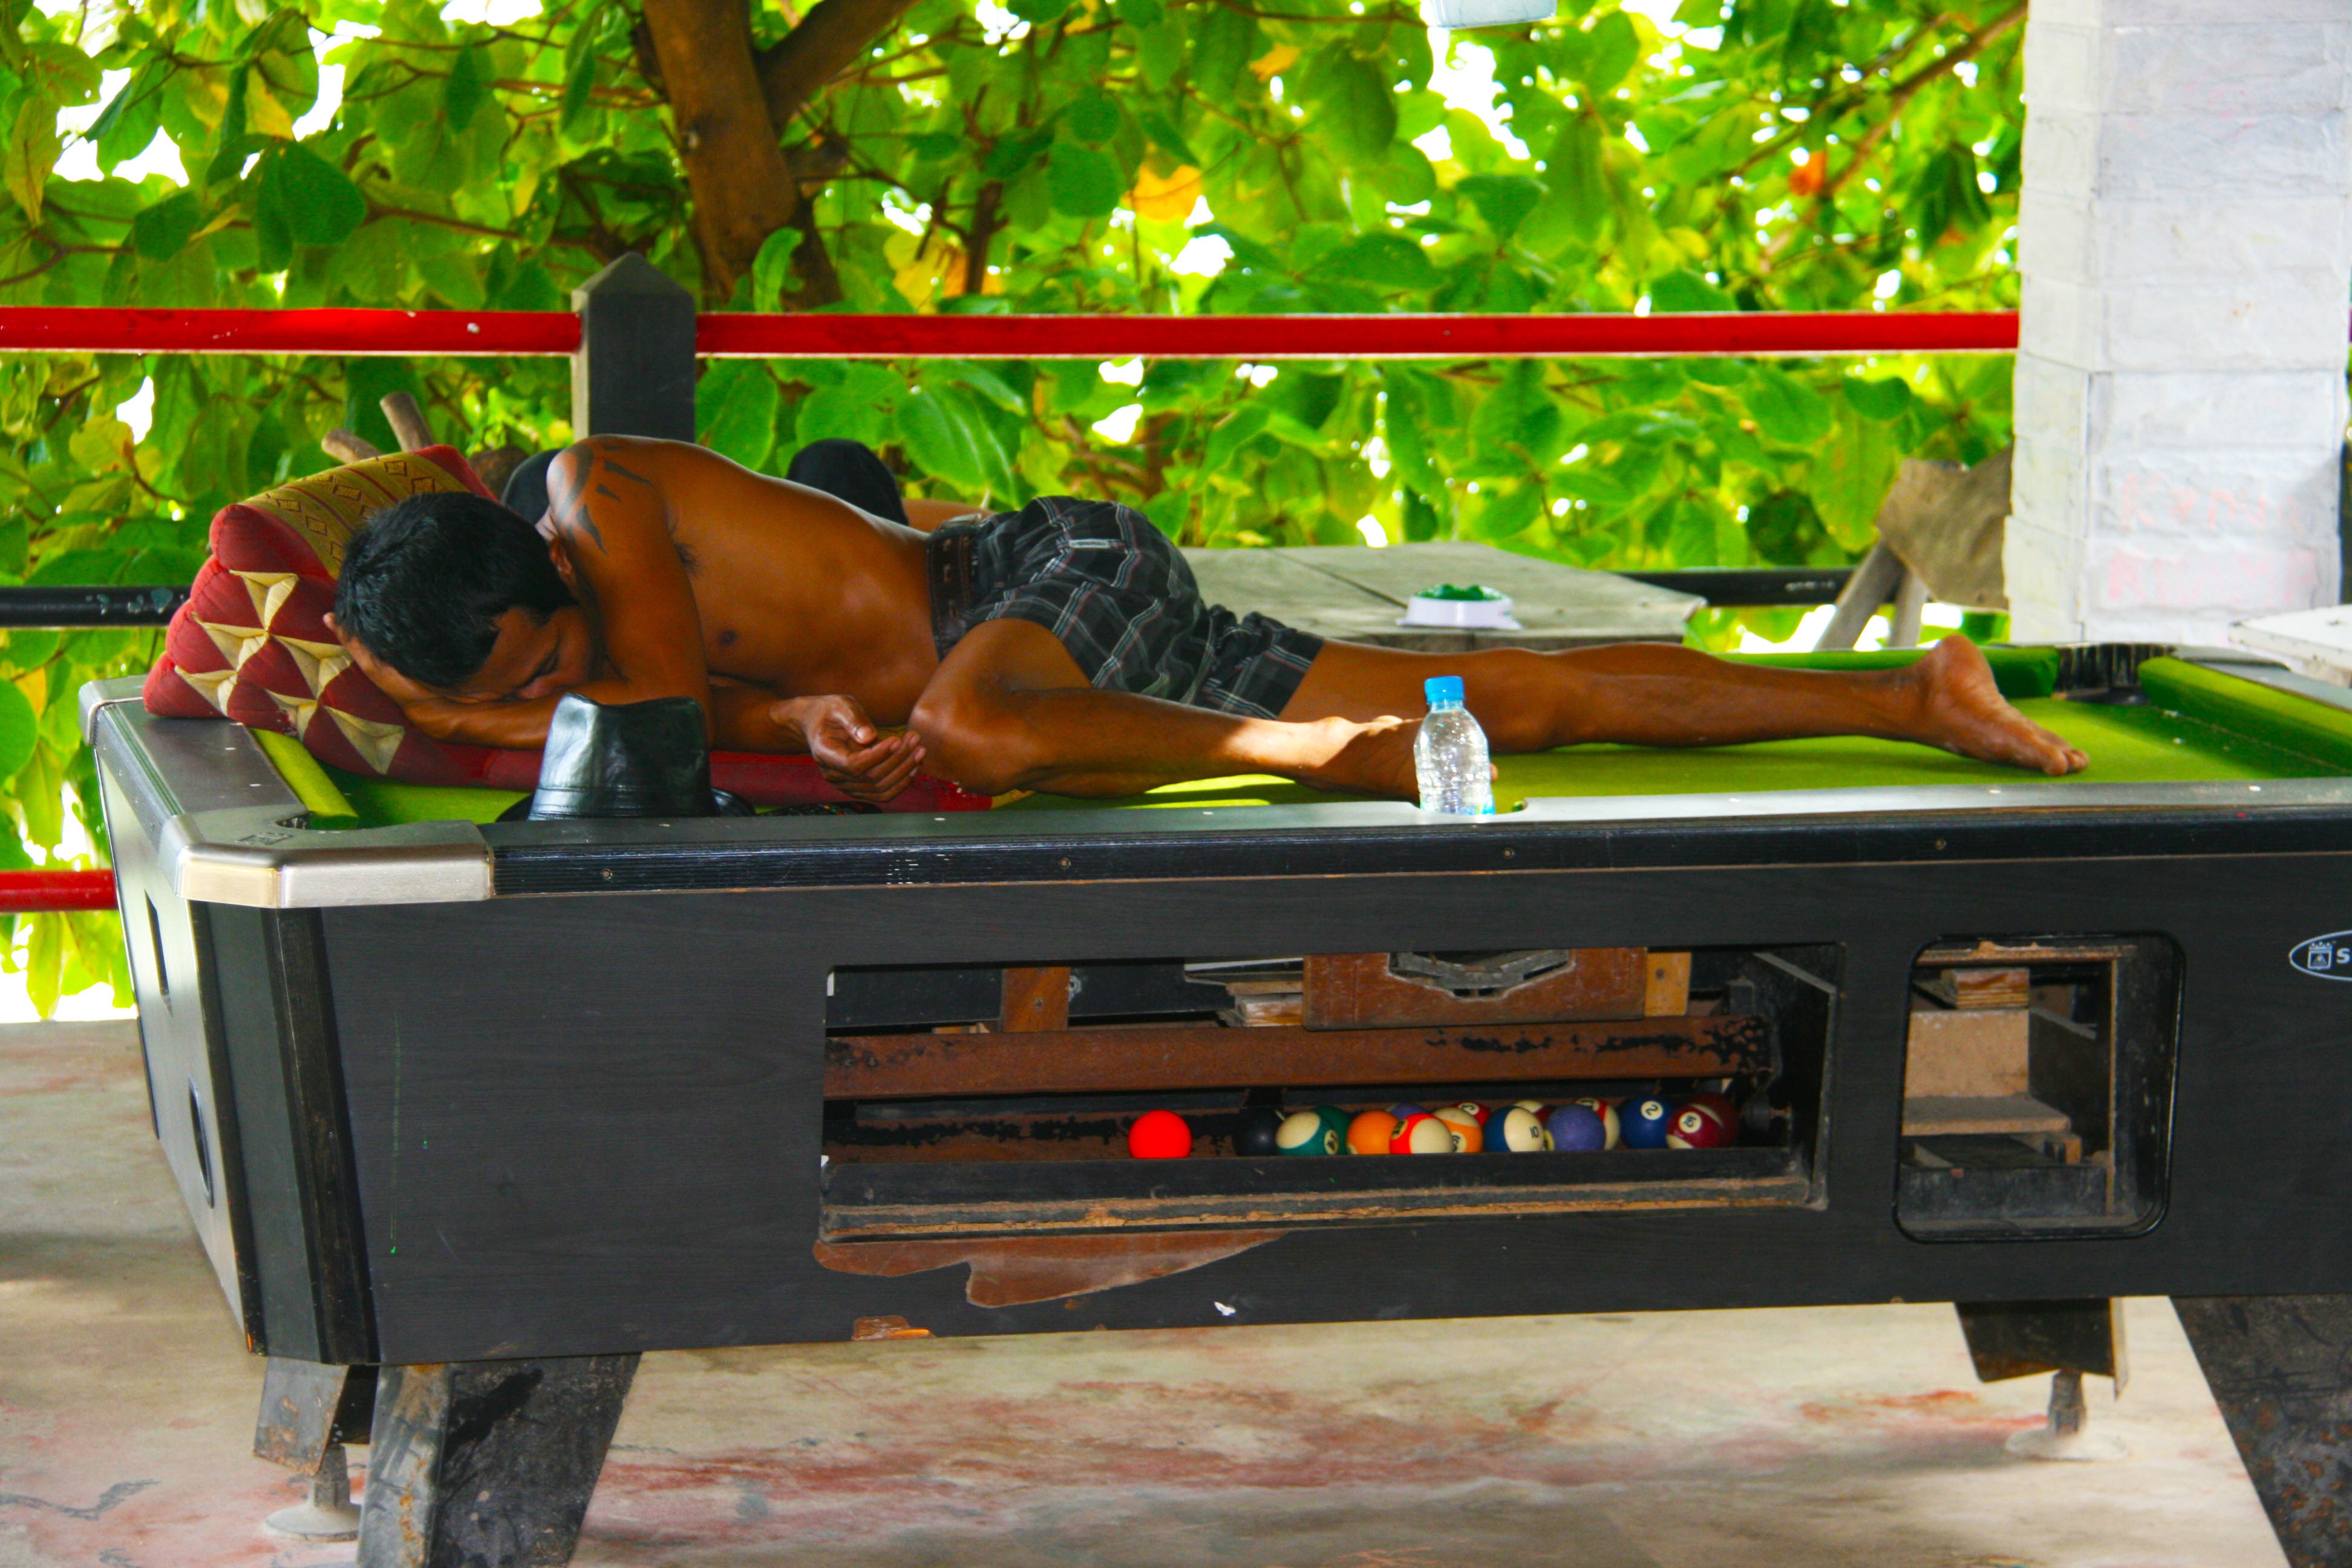
table, play, summer, vacation, relax, sleeping, tropical, natural, holiday, asia, furniture, pool table, thailand, relaxing, lazy, relaxation, meditation, hotel, resort, spa, massage, games, lying, relaxed, therapy, aromatherapy, wellness, massage therapy, asleep, man made object, day off